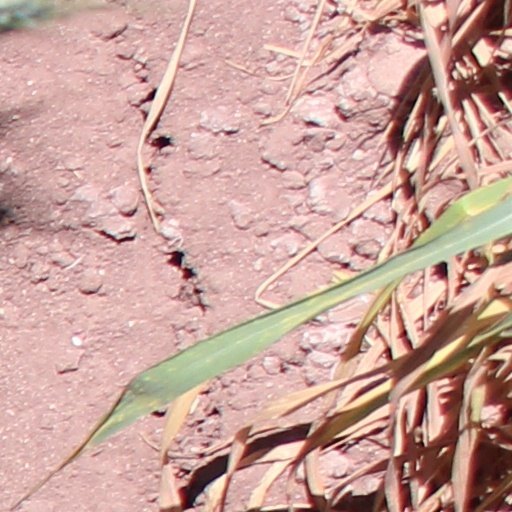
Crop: wheat